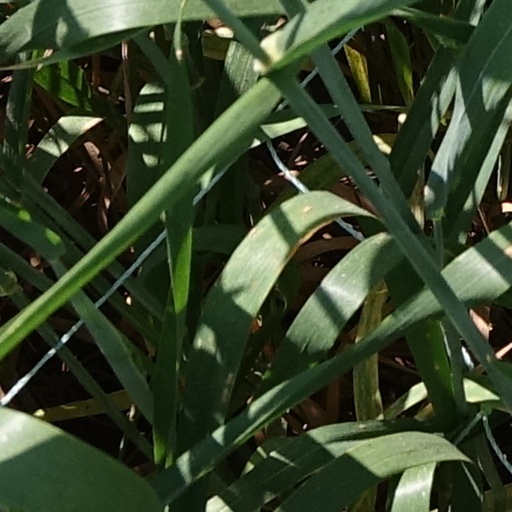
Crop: wheat